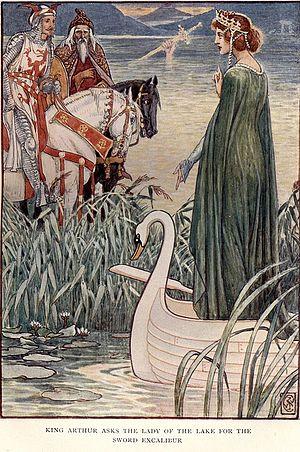
Le roi Arthur demande l'épée Excalibur à la Dame du Lac.
La fée Viviane ou la Dame du Lac est un personnage mythique des légendes arthuriennes qui donne l'épée Excalibur au roi Arthur, guide le roi mourant vers Avalon après la bataille de Camlann, enchante Merlin, et éduque Lancelot du Lac après la mort de son père et la folie de sa mère. Les différents auteurs et copistes de la légende arthurienne ont donné à la Dame du Lac divers noms tels que Viviane, Niniane, Nyneve ou Nimue.
Galadriel est un personnage de fiction du légendaire créé par l’écrivain britannique J. R. R. Tolkien en 1954 et qui apparaît dans ses romans Le Silmarillion et Le Seigneur des anneaux. C’est une Elfe de la lignée royale des Ñoldor, fille de Finarfin et sœur de Finrod Felagund.